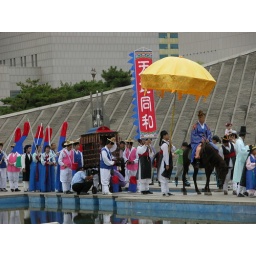
You can see the groom in blue on the horse with the bride in the box behind him